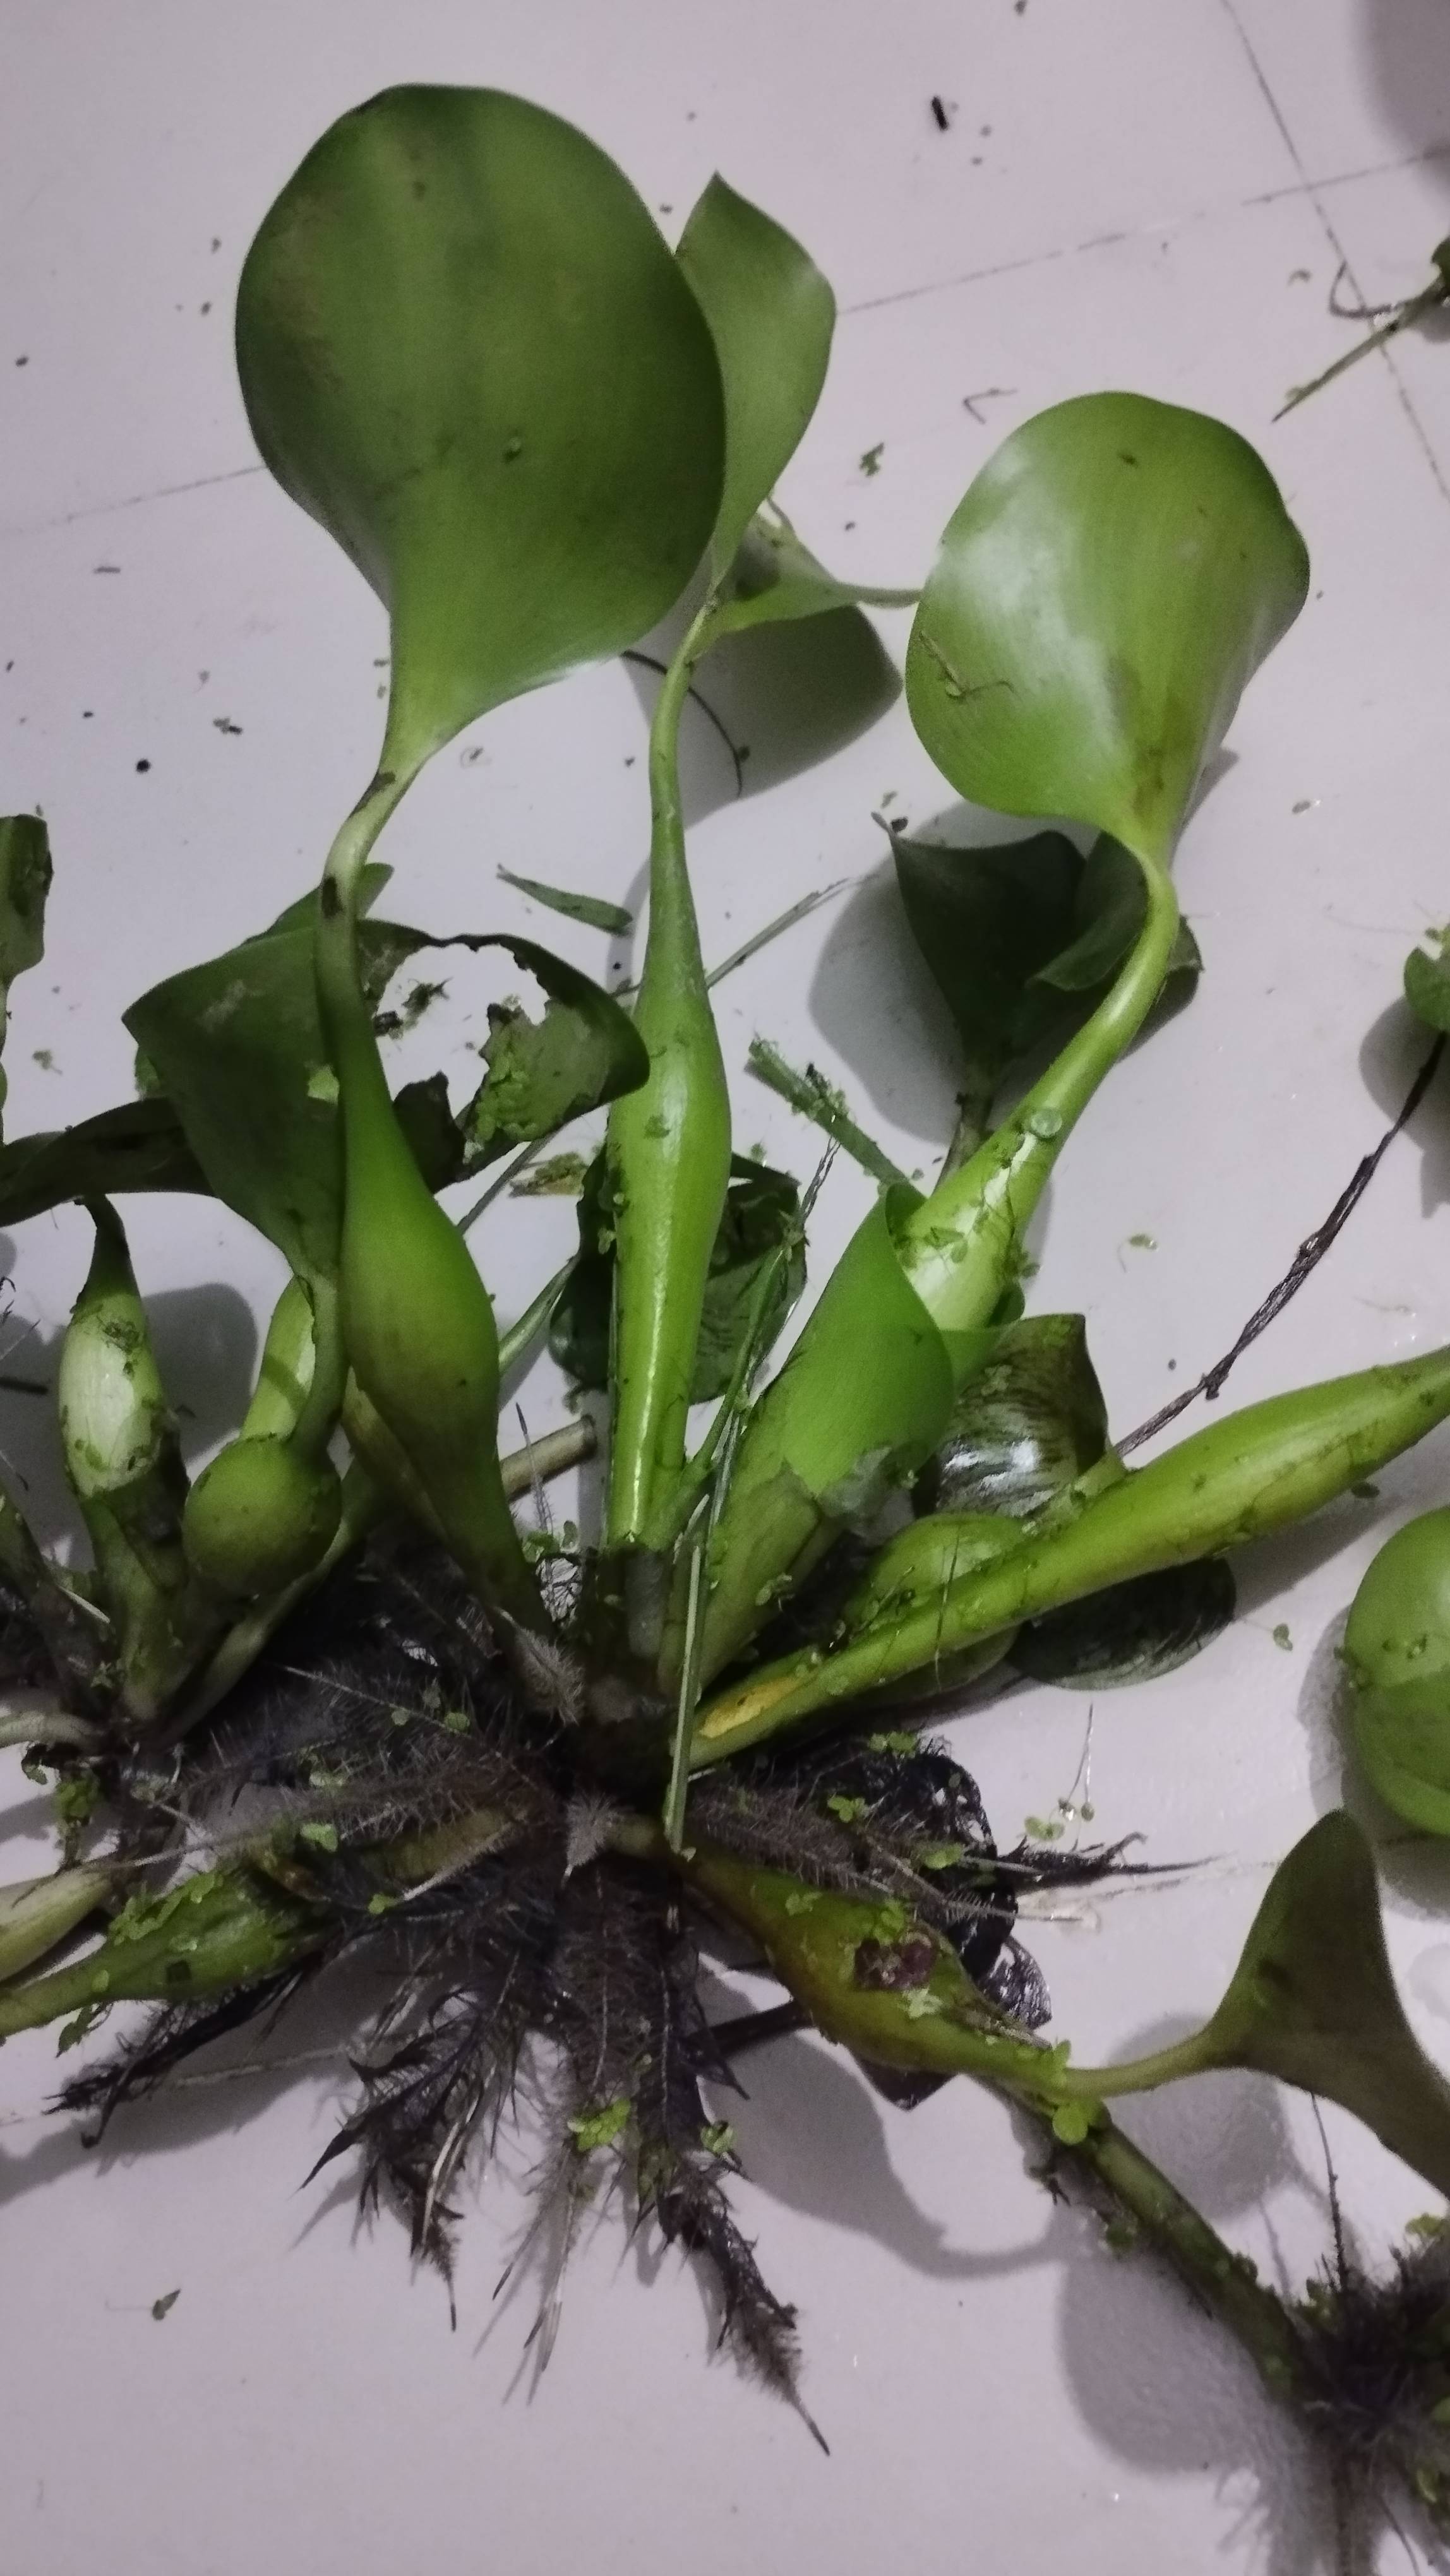
Species: Common Water Hyacinth (Eichornia crassipes)